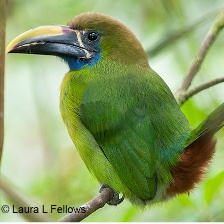
Species: BLUE THROATED TOUCANET
Scientific name: AULACORHYNCHUS CAERULEOGULARIS
ImageNet parent category: toucan